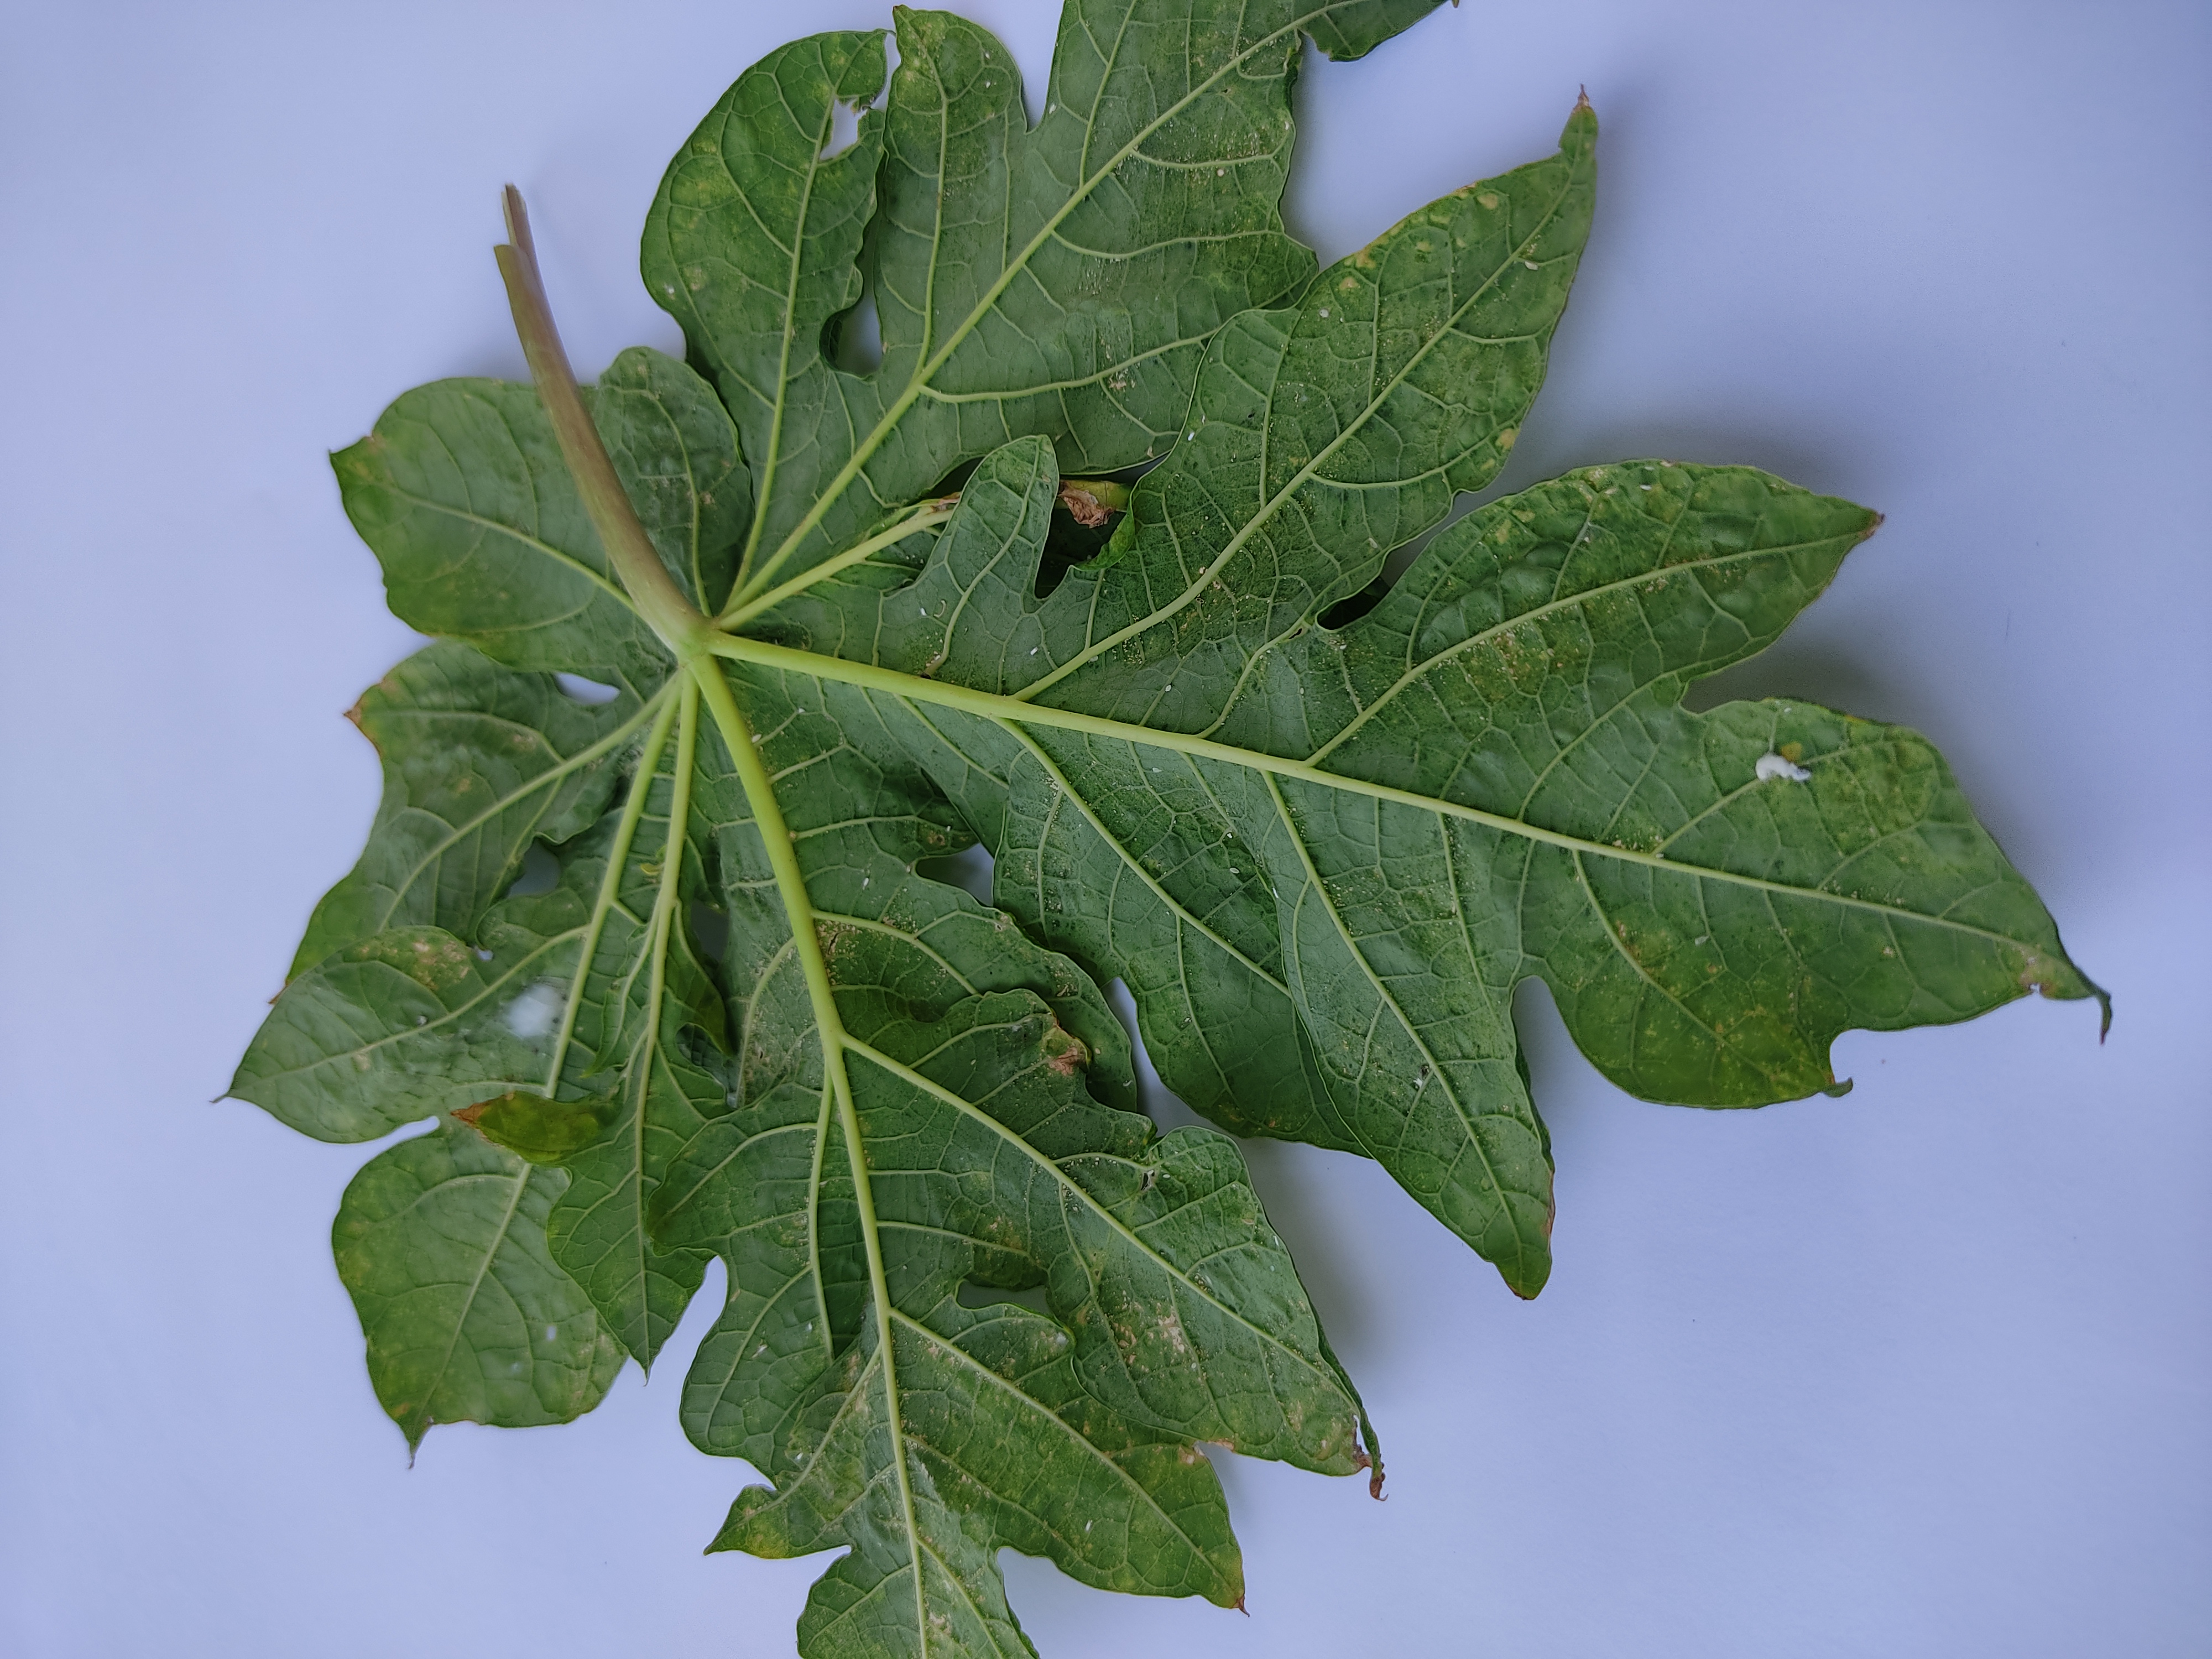
Label: Mite Disease